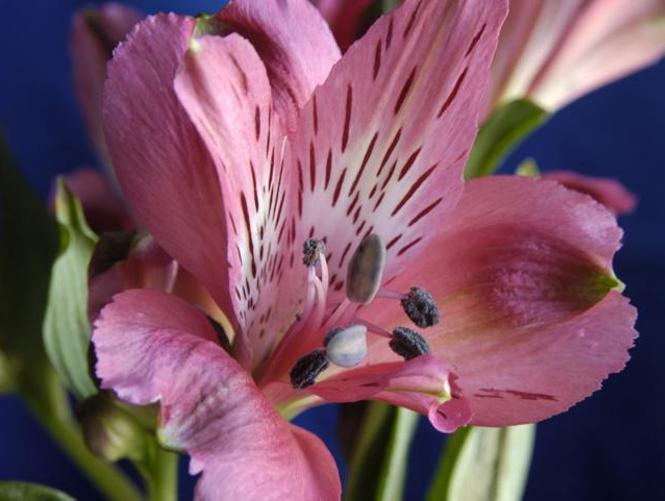
Label: peruvian lily